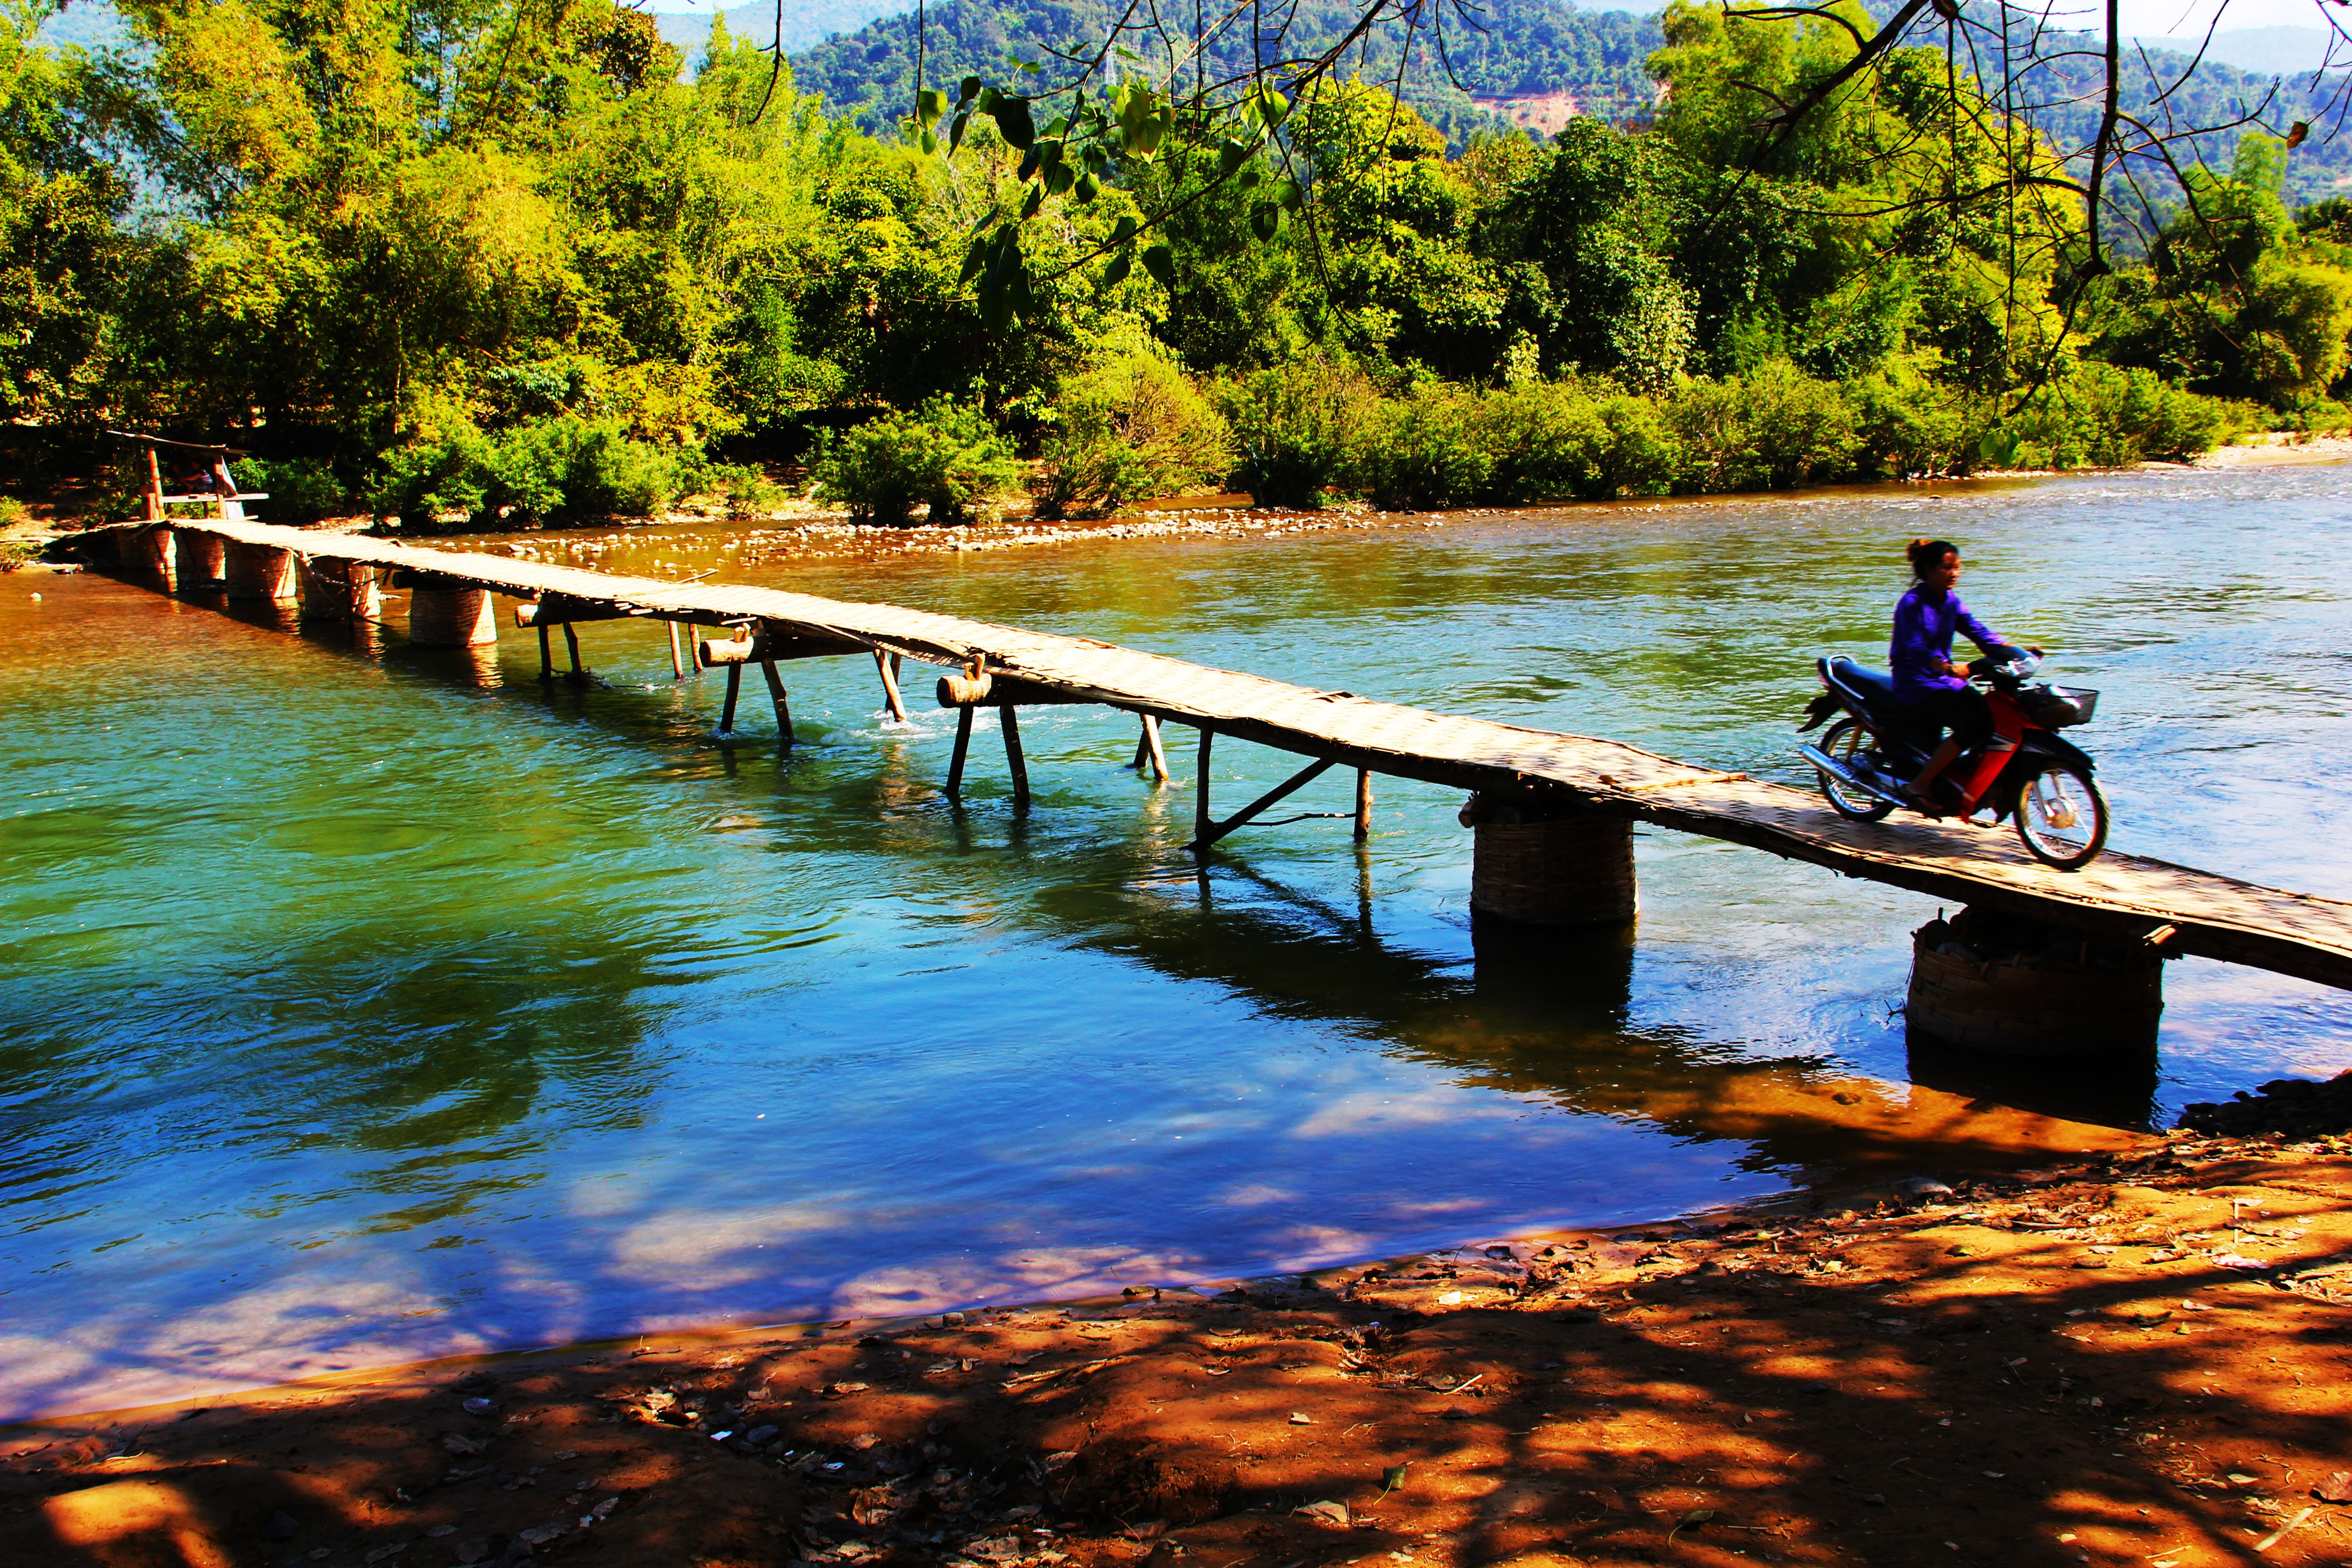
landscape, water, nature, outdoor, wilderness, architecture, sky, sunset, boat, bridge, lake, view, river, summer, travel, canoe, environment, paddle, reflection, vehicle, tranquil, scenic, peaceful, natural, scenery, landmark, motorbike, tourism, boating, passage, scene, span, wooden bridge, beautiful landscape, watercraft rowing